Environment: real
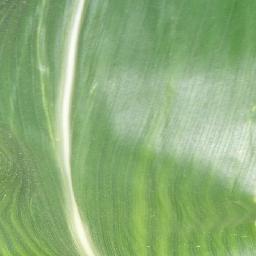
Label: healthy